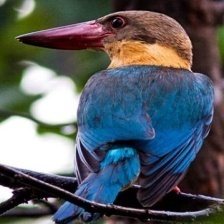
Species: STORK BILLED KINGFISHER
Scientific name: PELARGOPSIS CAPENSIS